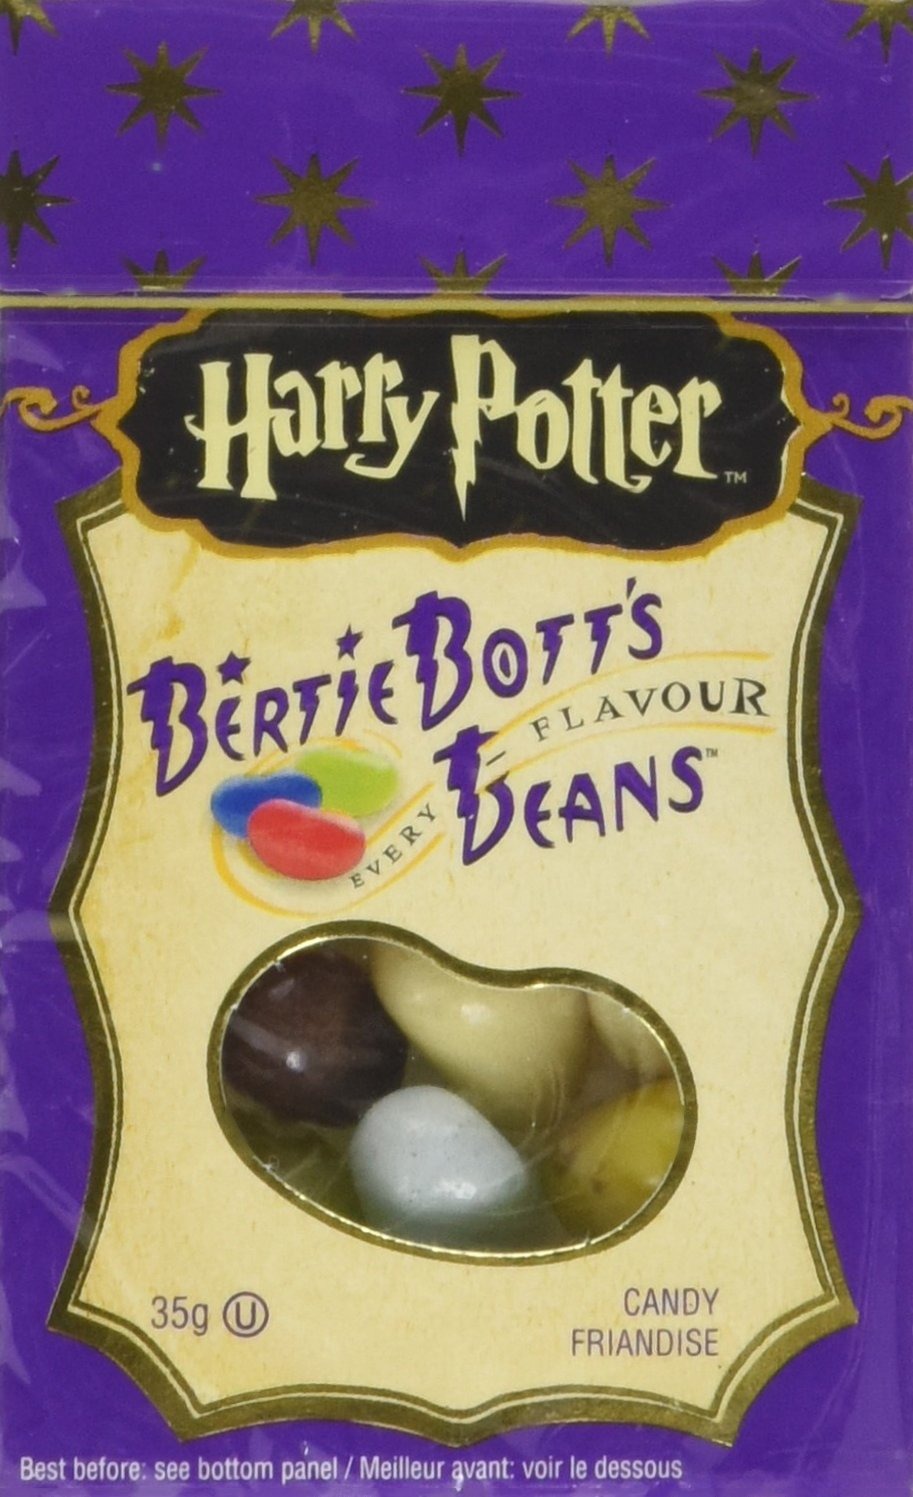
Item Name: Harry Potter Bertie Botts Every Flavour Jelly Beans 2 Boxes
Bullet Point 1: Harry Potter Themed Jelly Beans: Contains assorted flavors like Butterbeer, Chocolate, and more inspired by the Harry Potter series
Bullet Point 2: 2 Boxes of Bertie Botts Every Flavour Jelly Beans: Each box contains 24 jelly beans with unique flavors
Bullet Point 3: Made by Jelly Belly: Known for their gourmet jelly beans in assorted flavors since 1999
Bullet Point 4: Occasional Gift: Perfect for birthdays, holidays, and other special occasions
Bullet Point 5: Lightweight and Portable: Each box weighs 0.08 kg and measures 7.6 x 3.8 x 2.4 in for easy carrying
Value: 2.4
Unit: ounce

Price: 7.45